Espinazo del Diablo

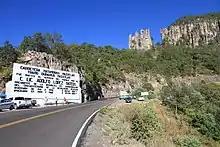

Mexican Federal Highway 40 passes through the Espinazo del Diablo as it crosses the Sierra between Durango on the Mexican Plateau and Mazatlán on the Pacific coast. The road is narrow and full of tight curves and steep drop-offs. Frequent fog and seasonal ice present additional hazards. The drive typically takes 7 or 8 hours. The road offers magnificent scenery, including a vista at 2,440 meters elevation flanked by two steep ravines at kilometer 168, and a summit at 2,744 meters at the crest of the Sierra.